Nordic-Baltic Eight

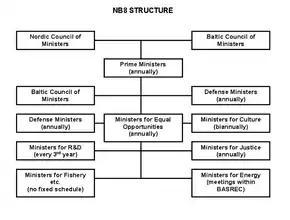
NB8 structure

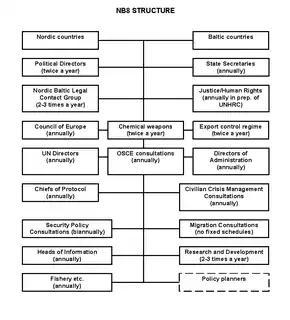
NB8 structure

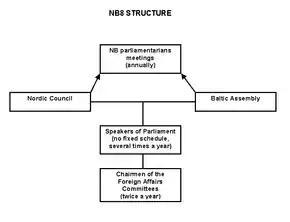
NB8 structure

On the political level, co-operation in the NB8 format is conducted primarily in the form of annual meetings of the Prime Ministers and Foreign Ministers. The Foreign Ministers' meetings have taken place since 1993. In addition to the foreign ministers and prime ministers, other ministers and ministry officials also meet on a regular basis. In the realm of foreign policy, there are many meetings held in addition to the annual meeting of the foreign ministers. The secretaries general, political directors, and experts in various fields from the foreign ministries also get together regularly, and there are frequent meetings of diplomats in foreign representations within the NB8 format.